Frederick Strange

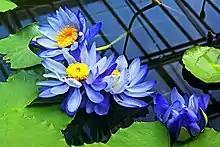
"Nymphaea gigantea", introduced to Europe by Strange

He was killed in the Percy Isles off the Queensland coast on 15 October 1854 while leading an expedition to collect specimens. Strange left Brisbane on his ship, the "Vision", with his other passengers, the botanist Walter Hill and his assistant Richard Spinks. Deliape (Deliape), an Aboriginal man who would guide the research party, boarded the ship at Moreton Bay. The captain of the ship was George Elphinstone Maitland, who had a crew of four men.